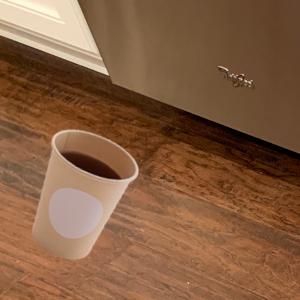
Label: cups